Outline of theatre

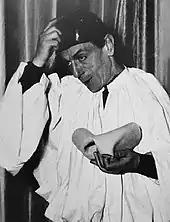
Eduardo De Filippo as Pulcinella, a character from the Italian "Commedia dell'arte"

The following outline is provided as an overview of and topical guide to theatre: